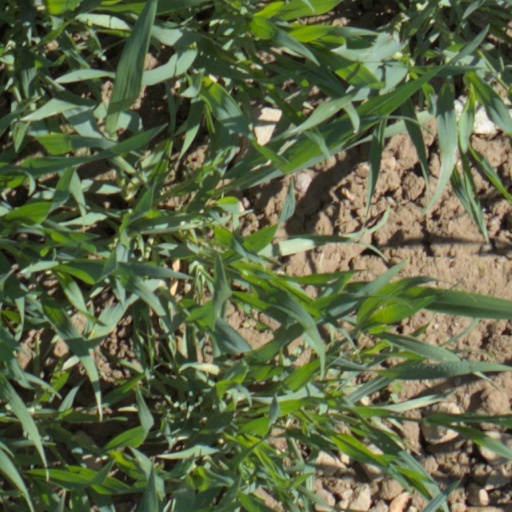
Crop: wheat